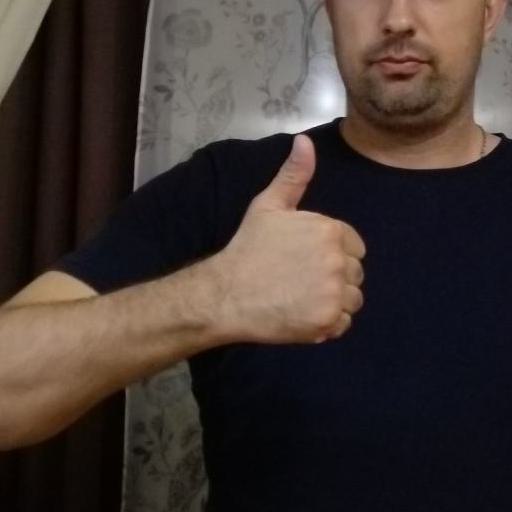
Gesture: like